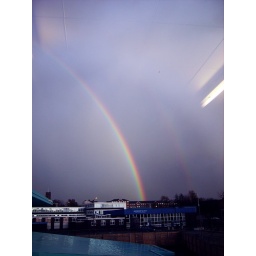
A rainbow I spotted out of the window during a thoroughly mind numbing afternoon in labs.